MINERVA (spacecraft)

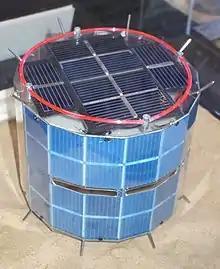
Model of MINERVA. Photo taken at JAXA Sagamihara Campus.

Following the approval of the asteroid sample-return project MUSES-C, a rover was proposed to be mounted on the asteroid explorer, and development of MINERVA began in 1997. Completed in February 2003, MINERVA was Japan's first space rover, and the first asteroid rover in the world.